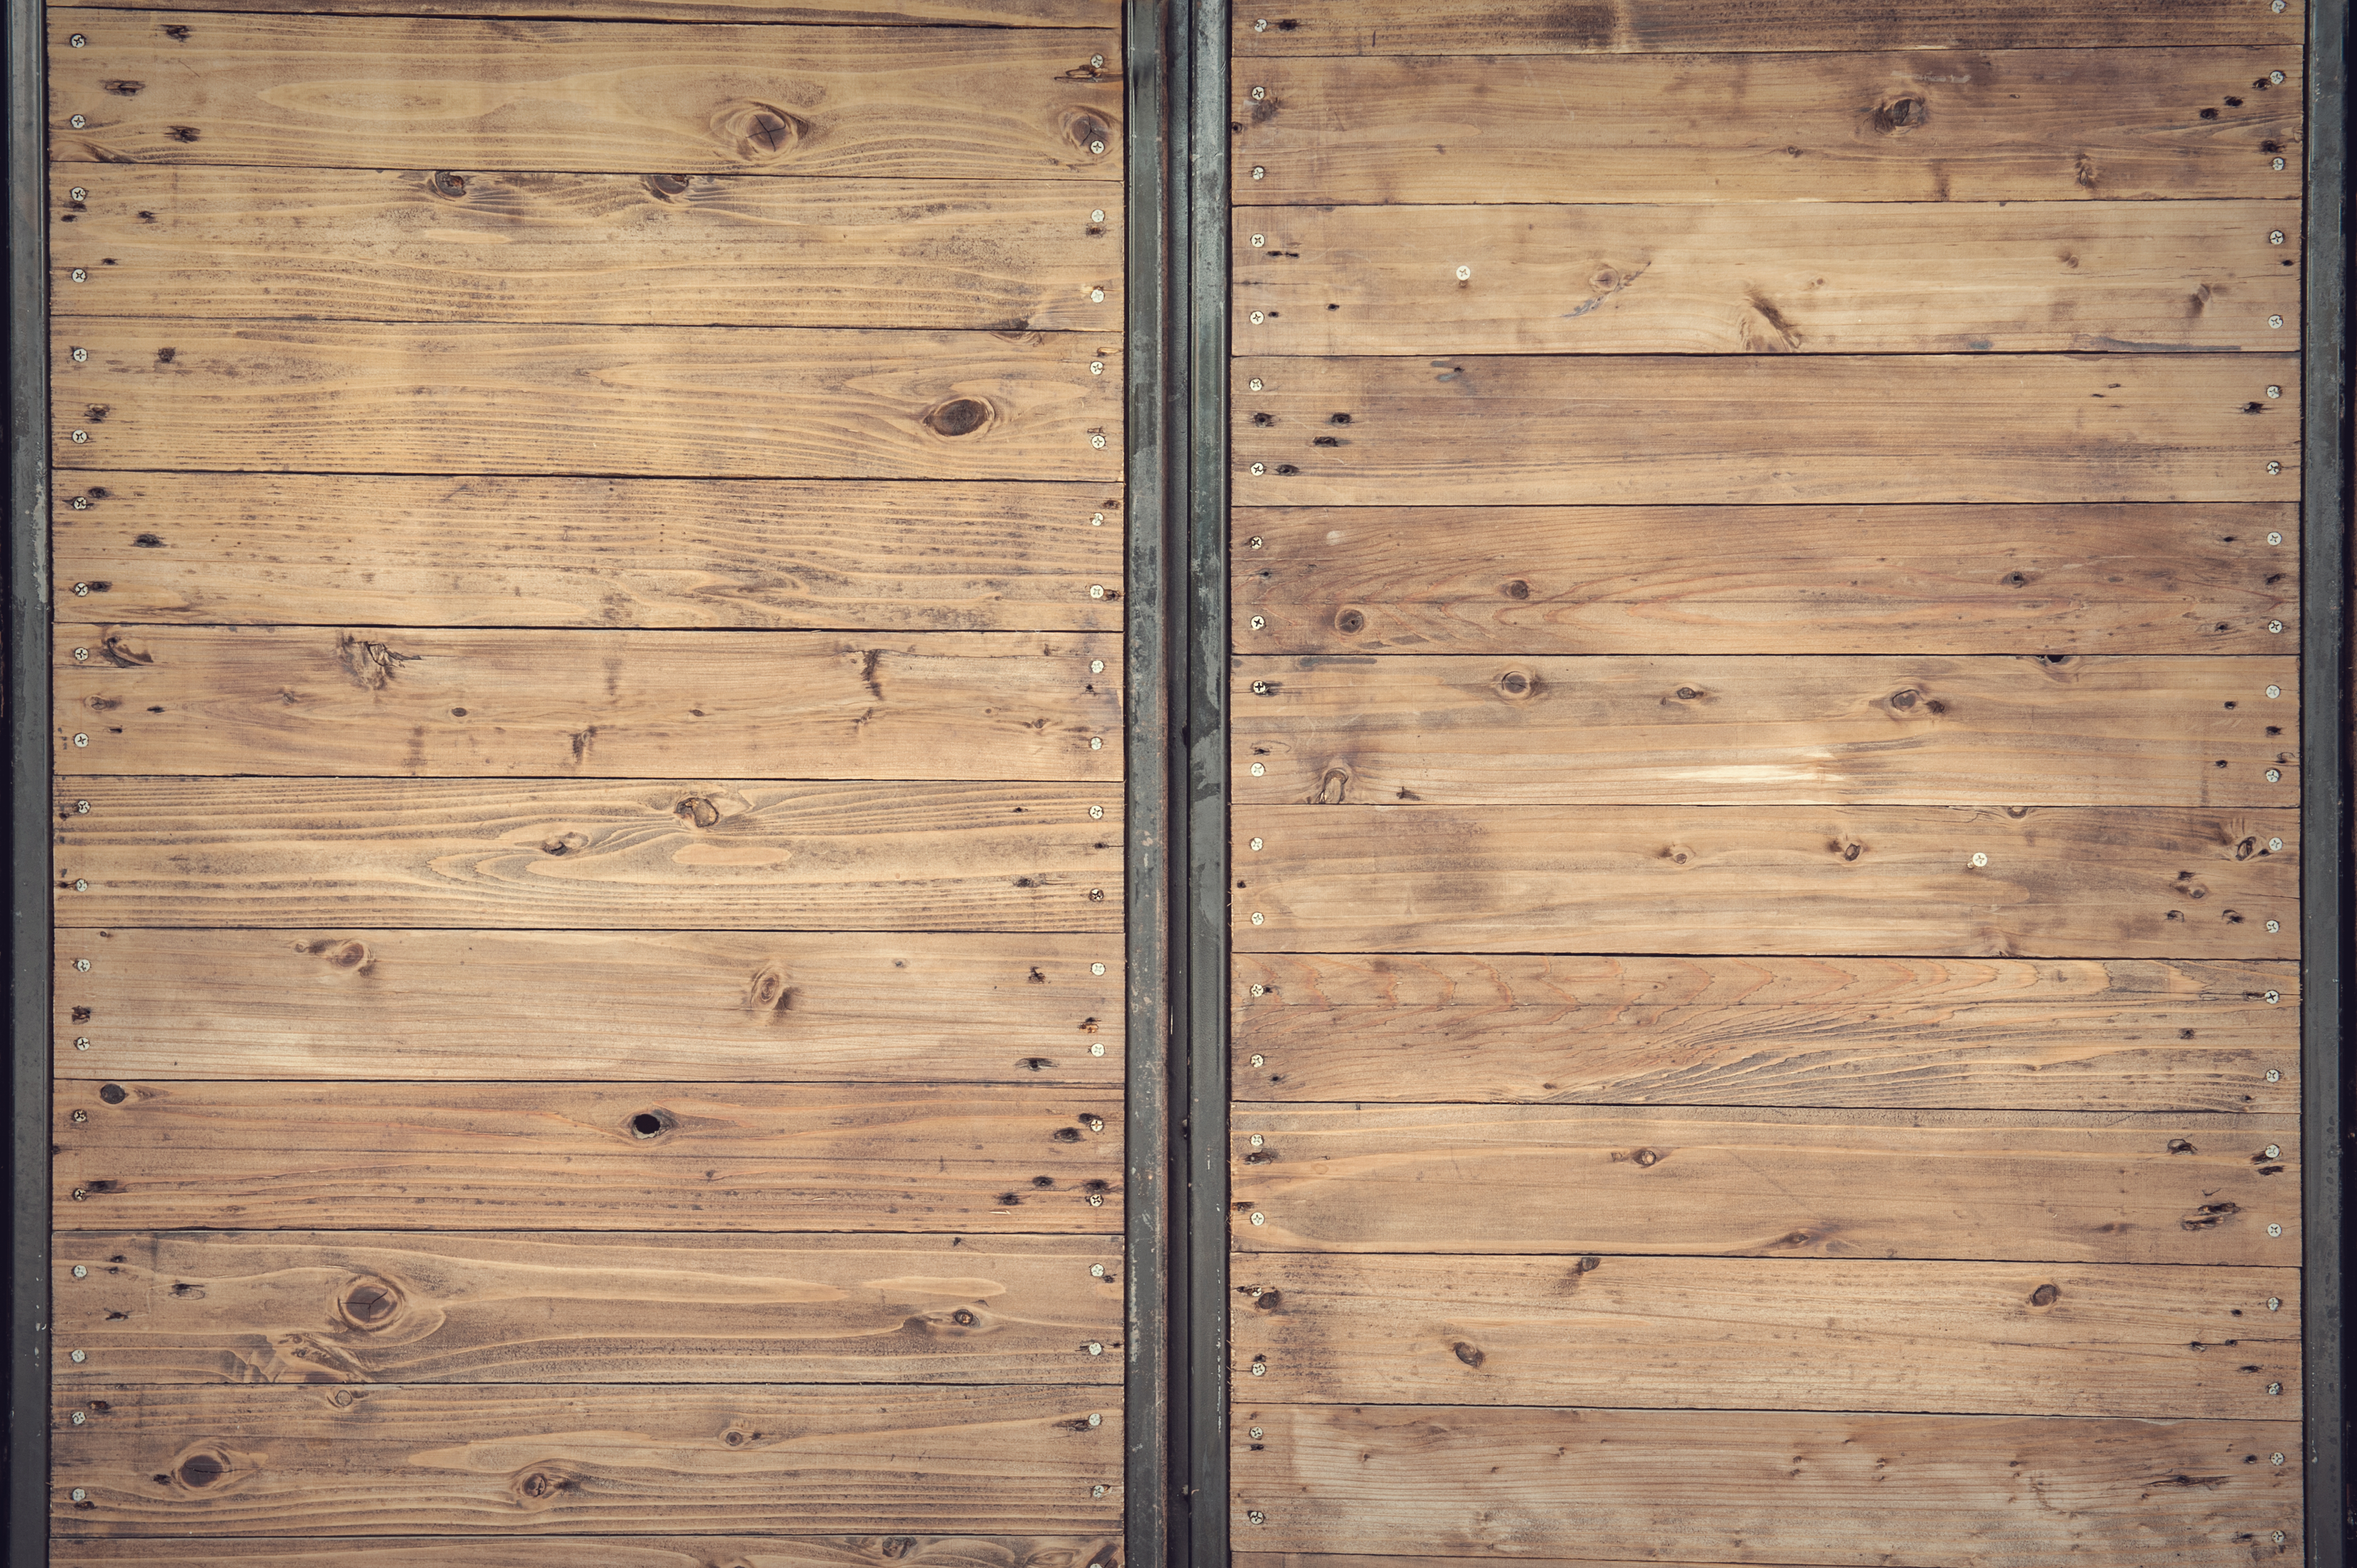
wood, plank, floor, wall, furniture, lumber, door, hardwood, wooden, timber, flooring, wood flooring, wood planks, softwood, man made object, laminate flooring, wood stain